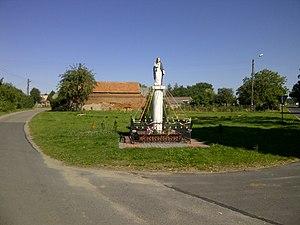
Nowa Wieś Niechanowska est un village polonais de la gmina de Niechanowo dans le powiat de Gniezno de la voïvodie de Grande-Pologne dans le centre-ouest de la Pologne.